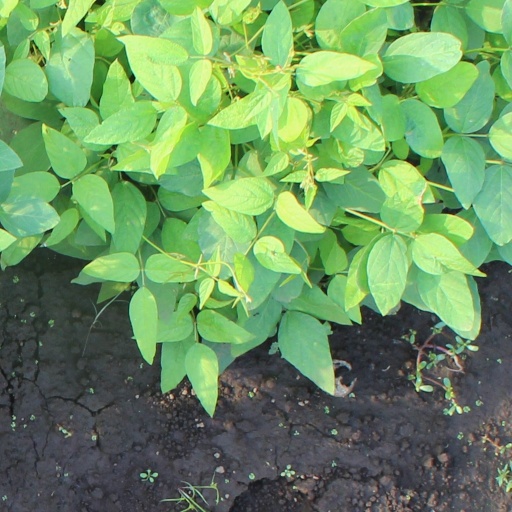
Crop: soybean